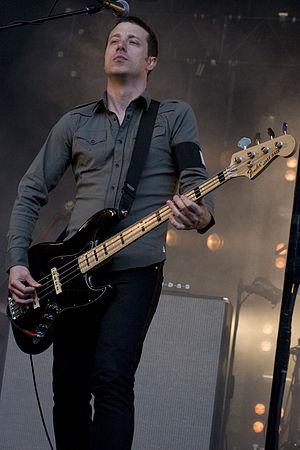
Nine Inch Nails [naɪn ɪnt͡ʃ ˈneɪlz], NIN ou parfois stylisé NIИ, est un groupe de rock industriel américain, originaire de Cleveland, dans l'Ohio. Il est formé en 1988 par Trent Reznor, le principal producteur, chanteur, compositeur et instrumentiste, qui représente l'unique membre officiel de Nine Inch Nails et reste le seul responsable de sa direction, jusqu'à l'arrivée du musicien anglais Atticus Ross dans le groupe en 2016. Principalement metal industriel, la musique de Nine Inch Nails propose un assemblage éclectique de genres comme le rock alternatif, l'ambient, l'electronica et la synthpop. Après l'enregistrement d'un album, Reznor recrute habituellement un groupe de musiciens pour jouer avec lui. La formation change à chaque nouvelle tournée et réadapte souvent les chansons pour correspondre à une interprétation en live. Sur scène, Nine Inch Nails intègre souvent des jeux de lumière comme éléments visuels de scénographie.